Hadsund Church

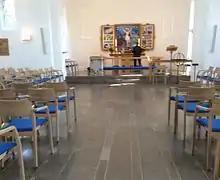
The nave

The brass baptismal font was originally installed at a church within the Diocese of Viborg. That church had closed before Hadsund Church was built, and the baptismal font was moved there before the church opened in 1898. In 2007, it was fitted with a new granite plinth shaped like a greek cross to reflect the architecture of the building.